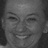
Emotion: happy